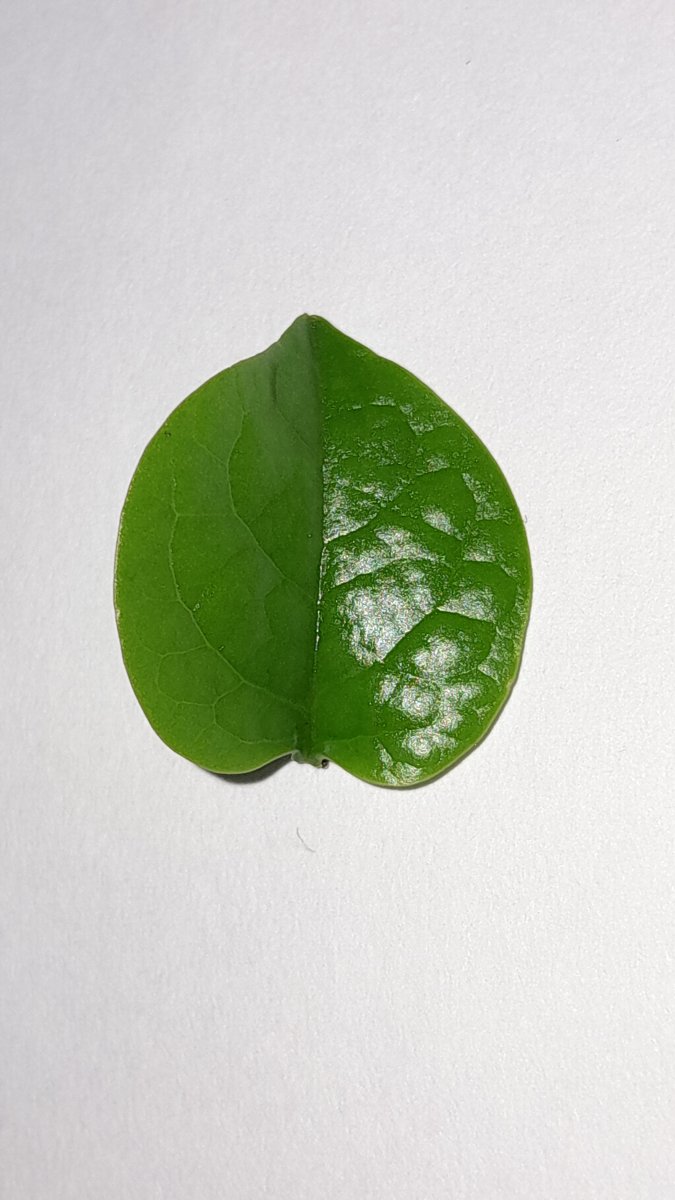
Label: Healthy-Leaf